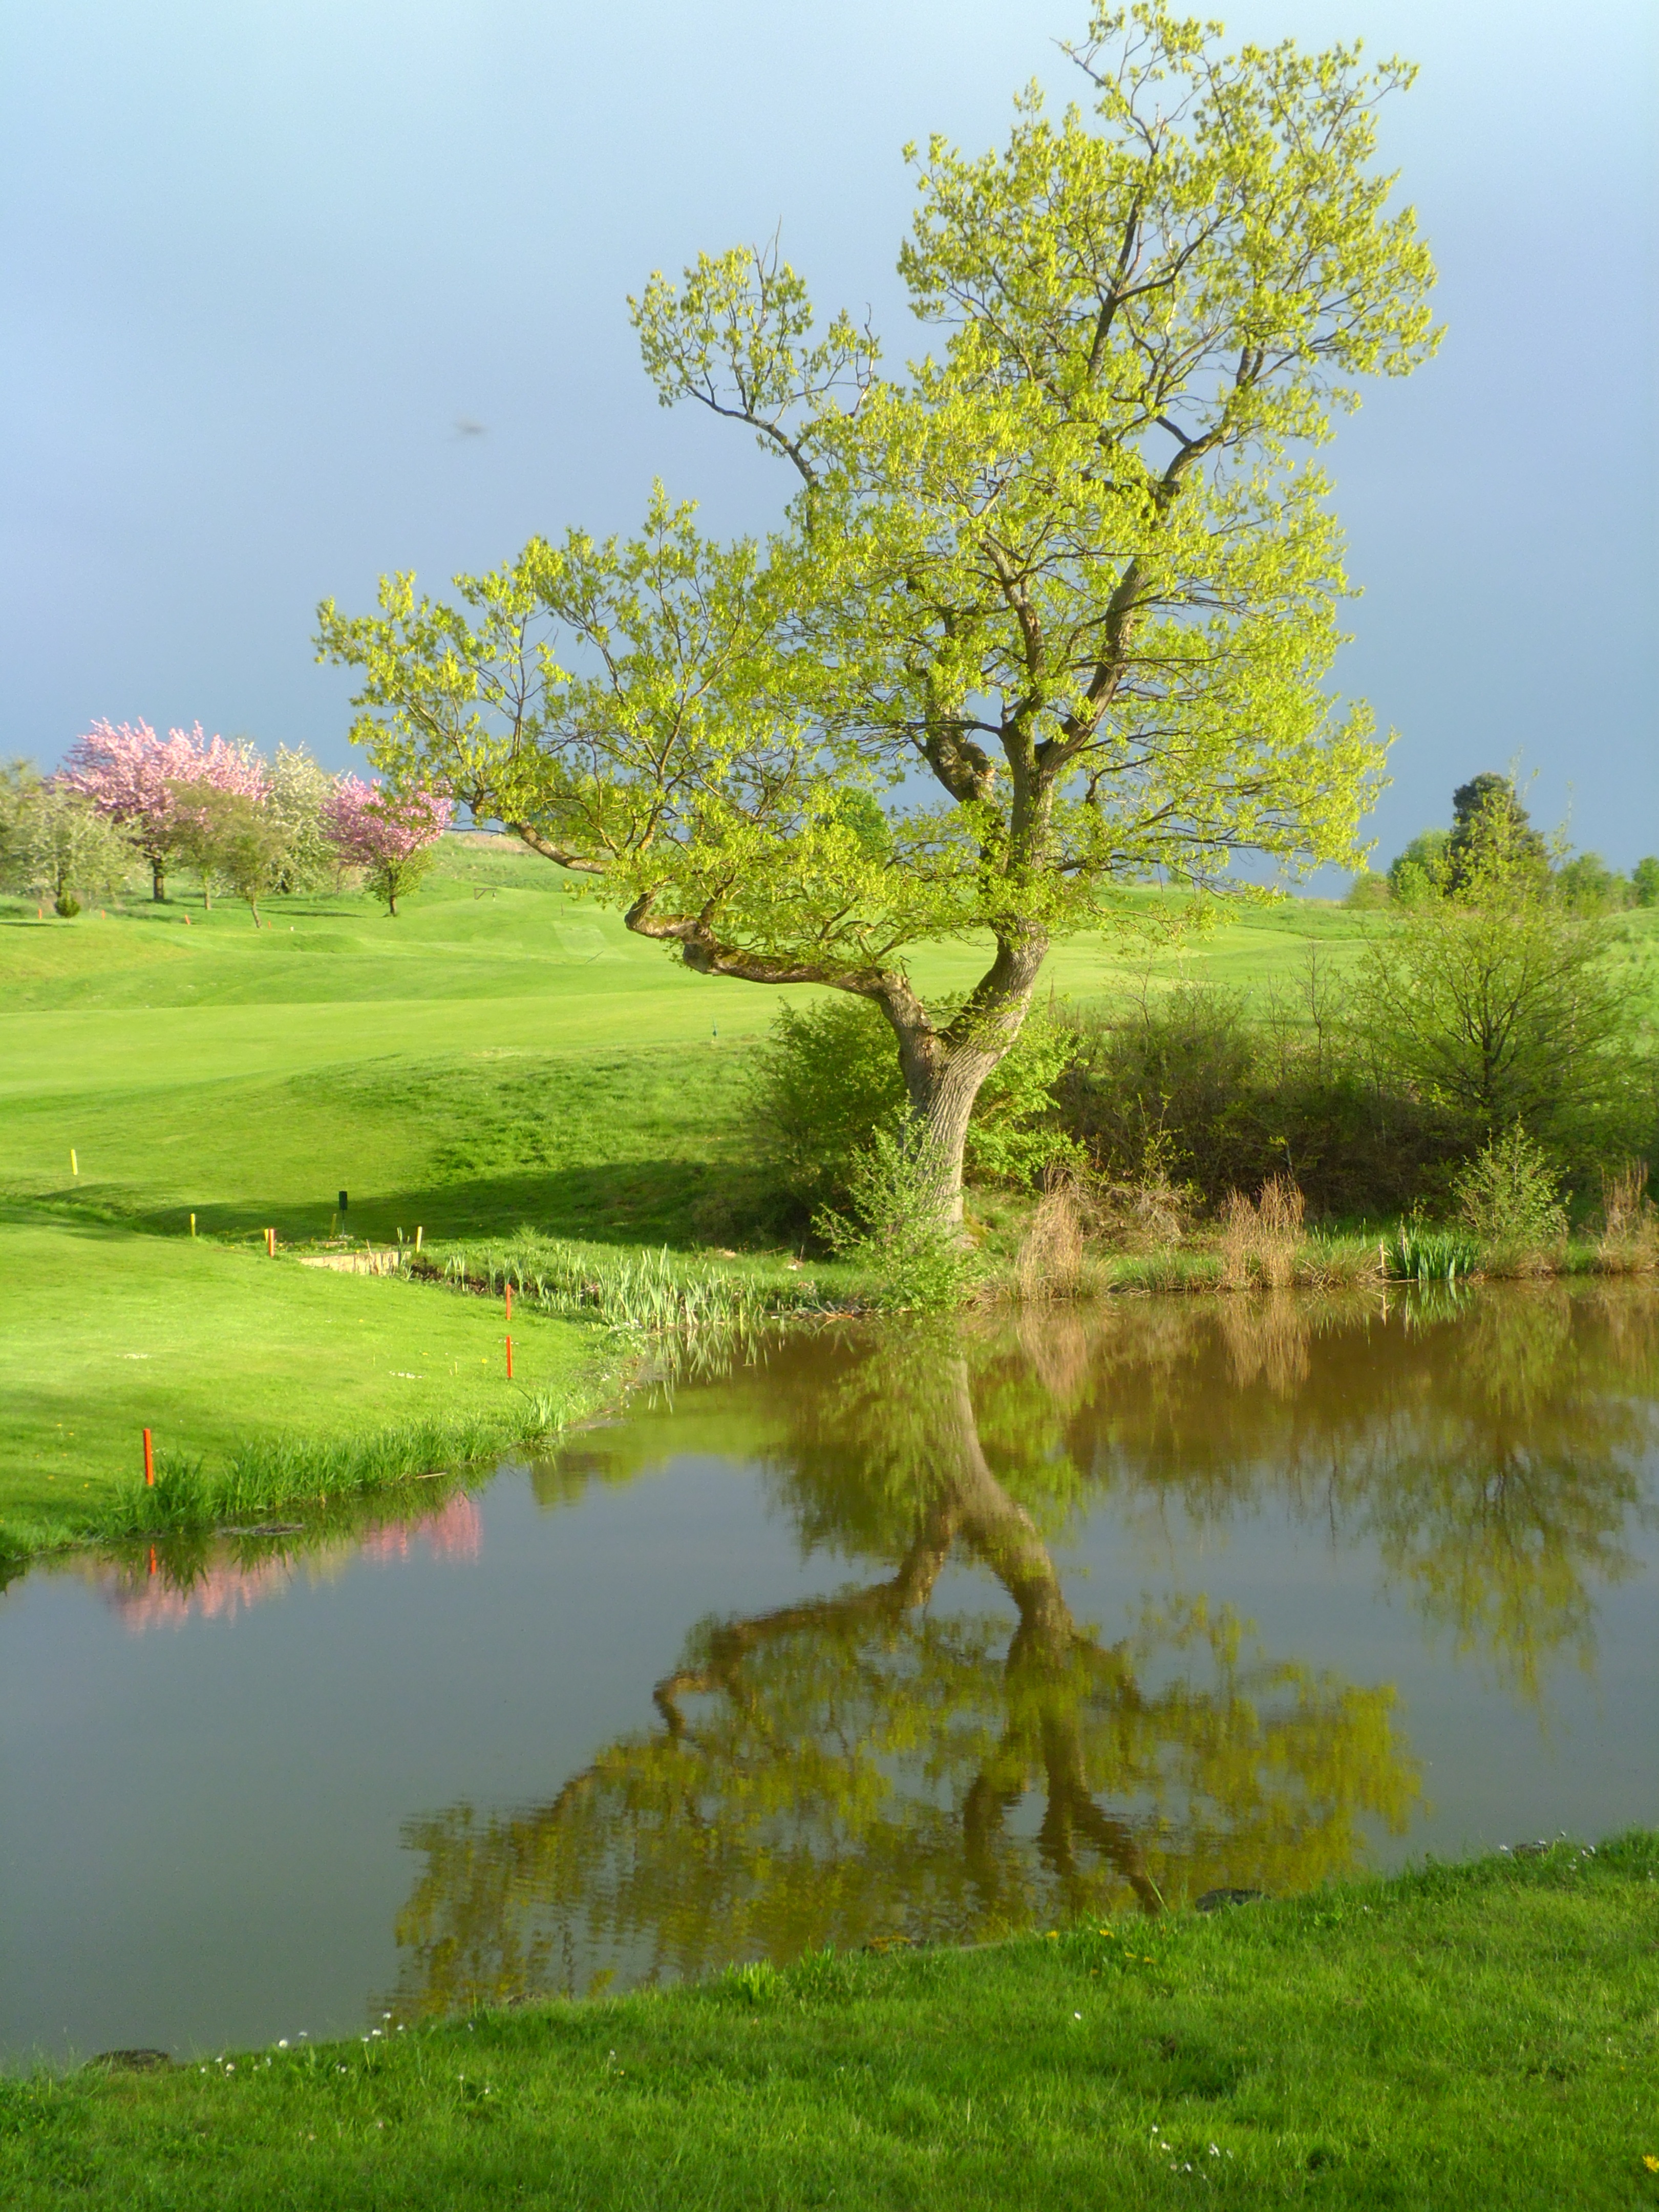
tree, water, nature, plant, sky, sport, meadow, flower, pond, spring, green, reflection, park, botany, blue, agriculture, golf, plants, flowers, prato, trees, grassland, rosa, wetland, thunderstorm, green color, spring flowers, ecosystem, cherry, paddy field, woody plant, buca